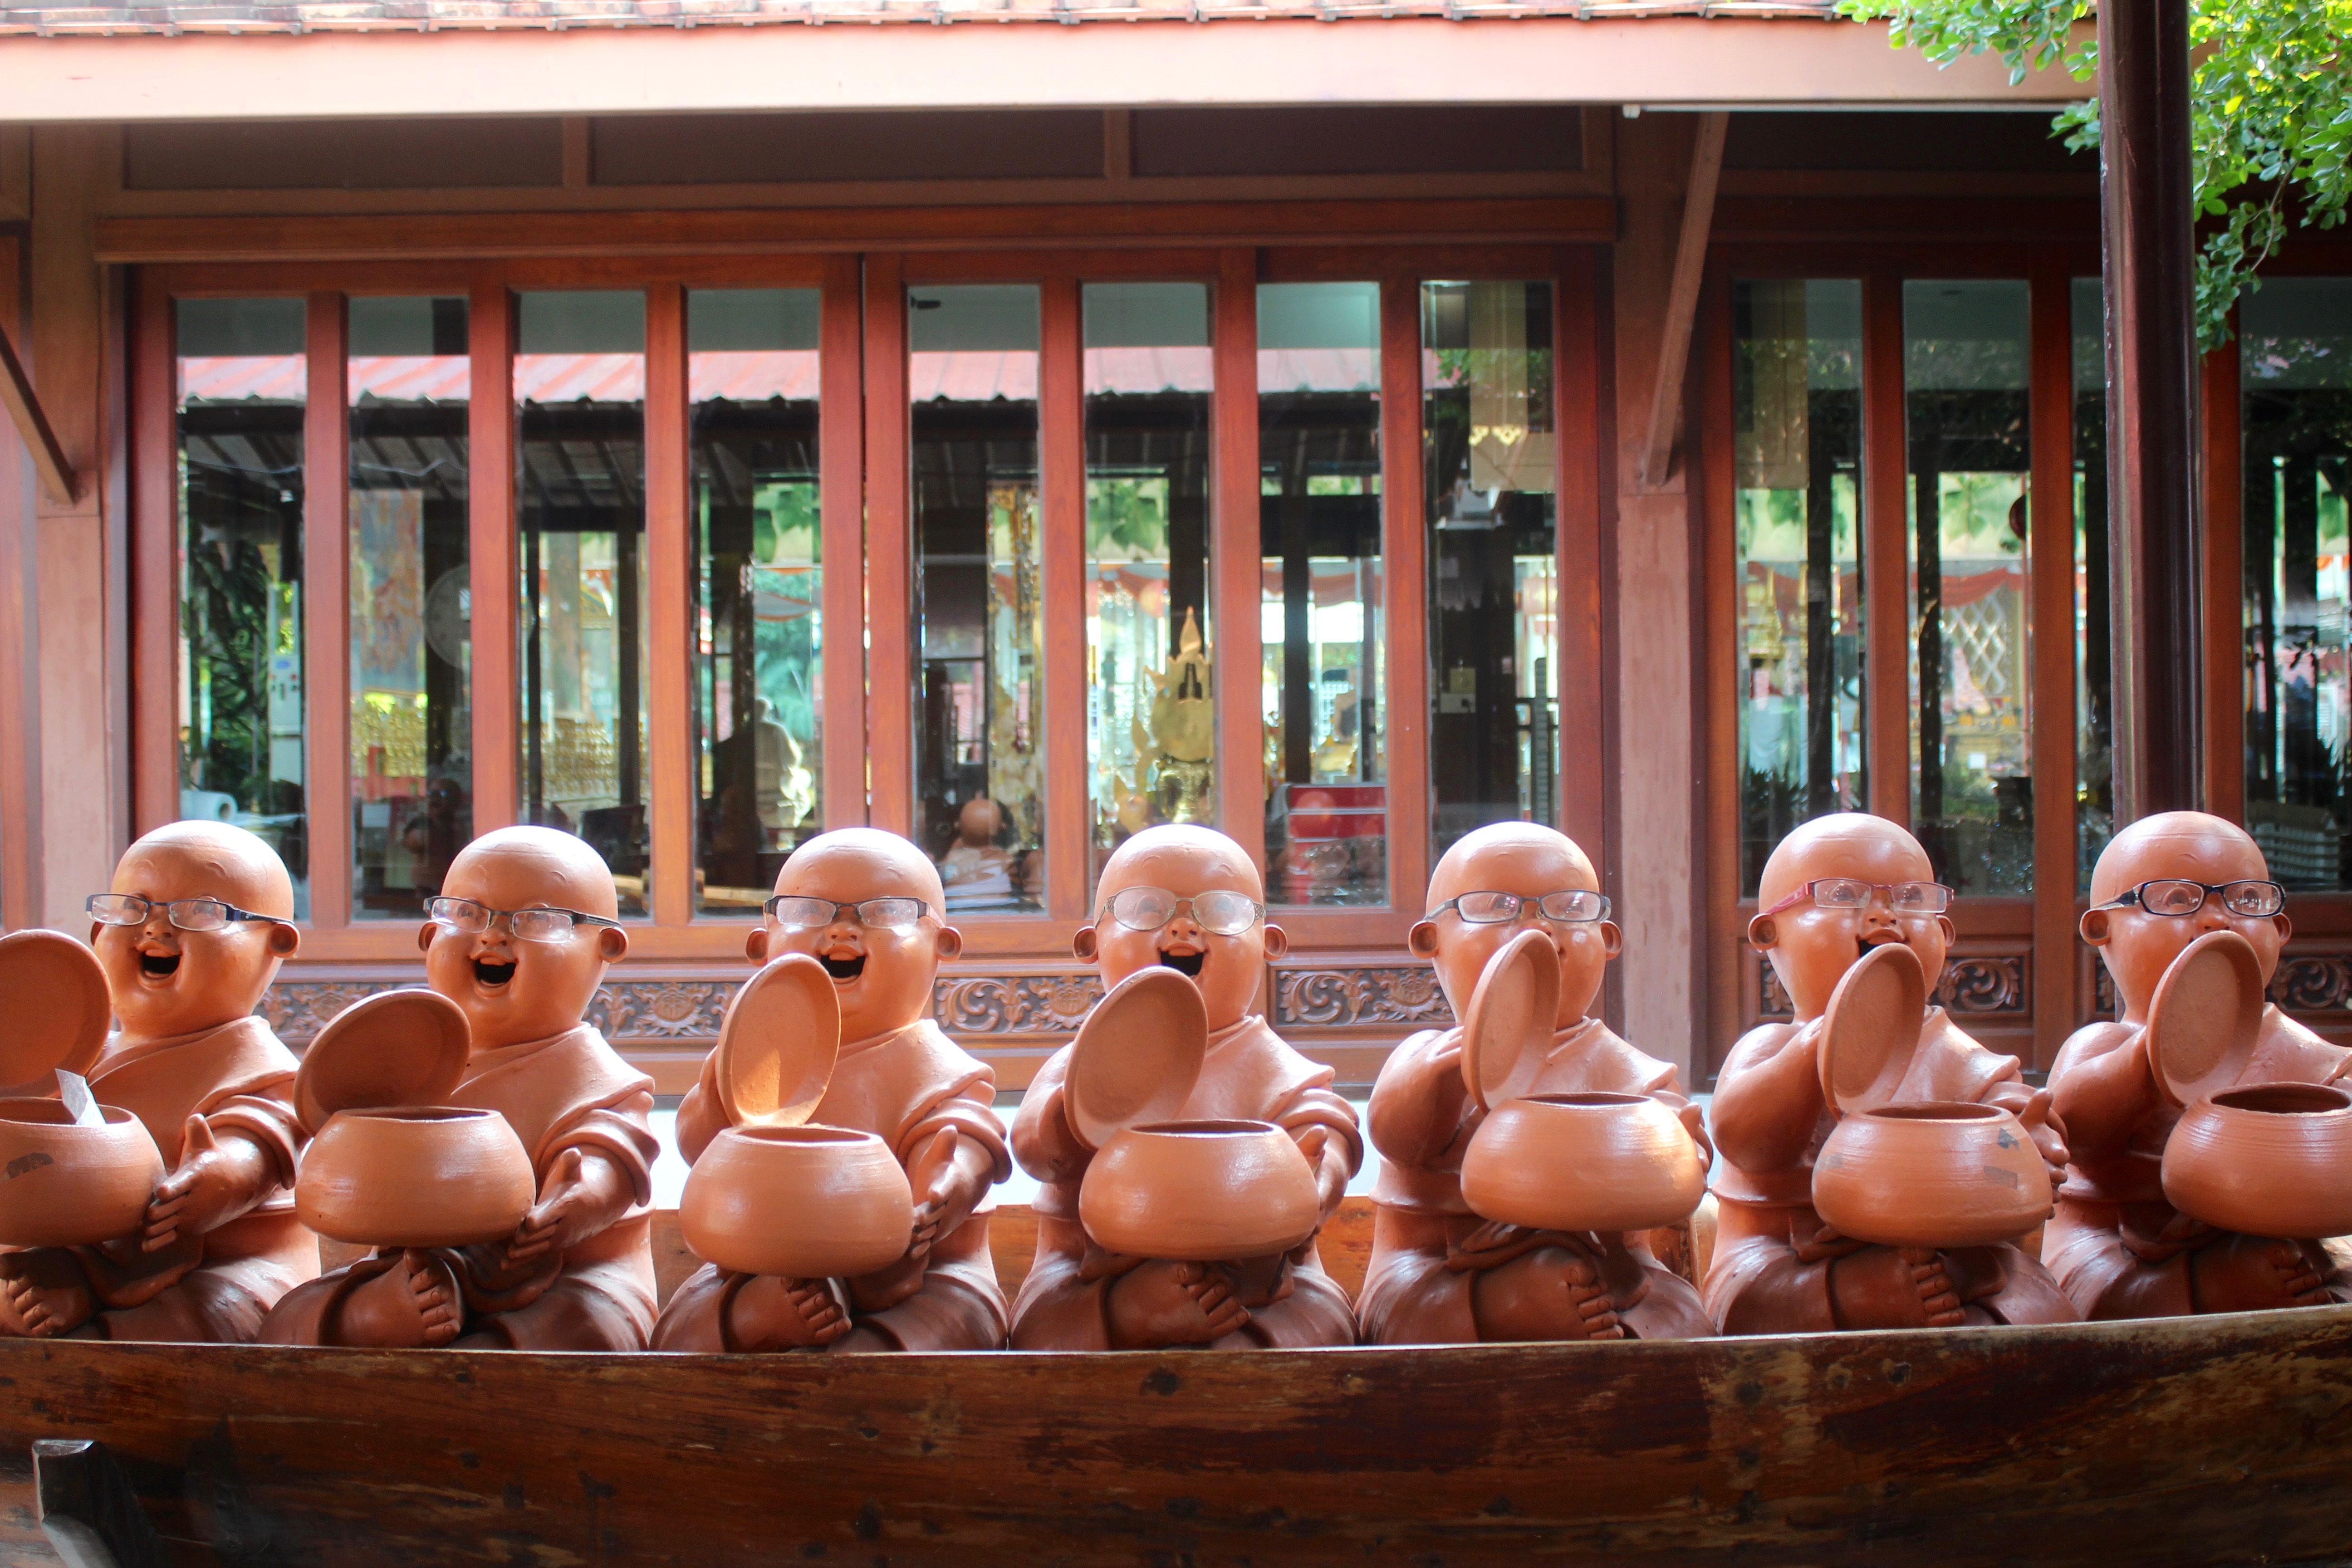
read, vacation, statue, amusement park, park, buddhism, laugh, sing, sculpture, art, fun, resort, glasses, yoga, sound, funny, buddha, carving, figures, stone figure, finger man